Loadmaster

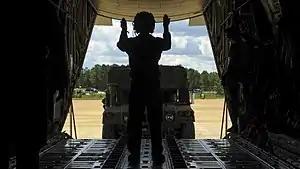
A Royal Australian Air Force loadmaster directing a vehicle onto a C-130J Hercules in 2016

A loadmaster is an aircrew member on military transport aircraft or civilian aircraft (with cargo ramp) tasked with the safe loading, transport and unloading of aerial cargoes. Loadmasters serve in the militaries and civilian airlines of many nations.